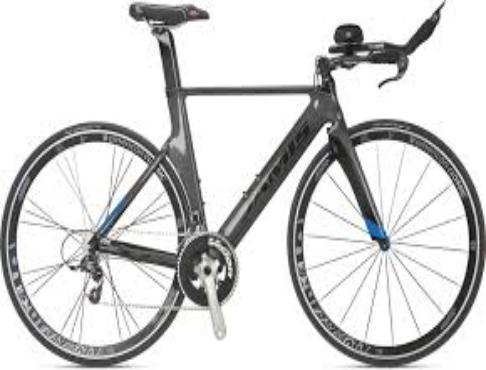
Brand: jamis bicycles
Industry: Transportation